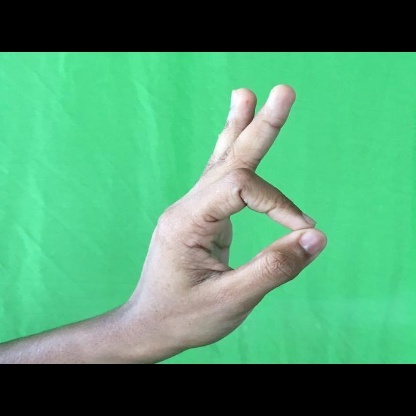
Mudra: Aralam